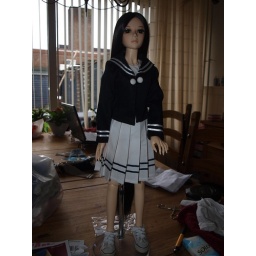
it's a lovely white dress with a darkbleu jacket...and I love how she looks in it